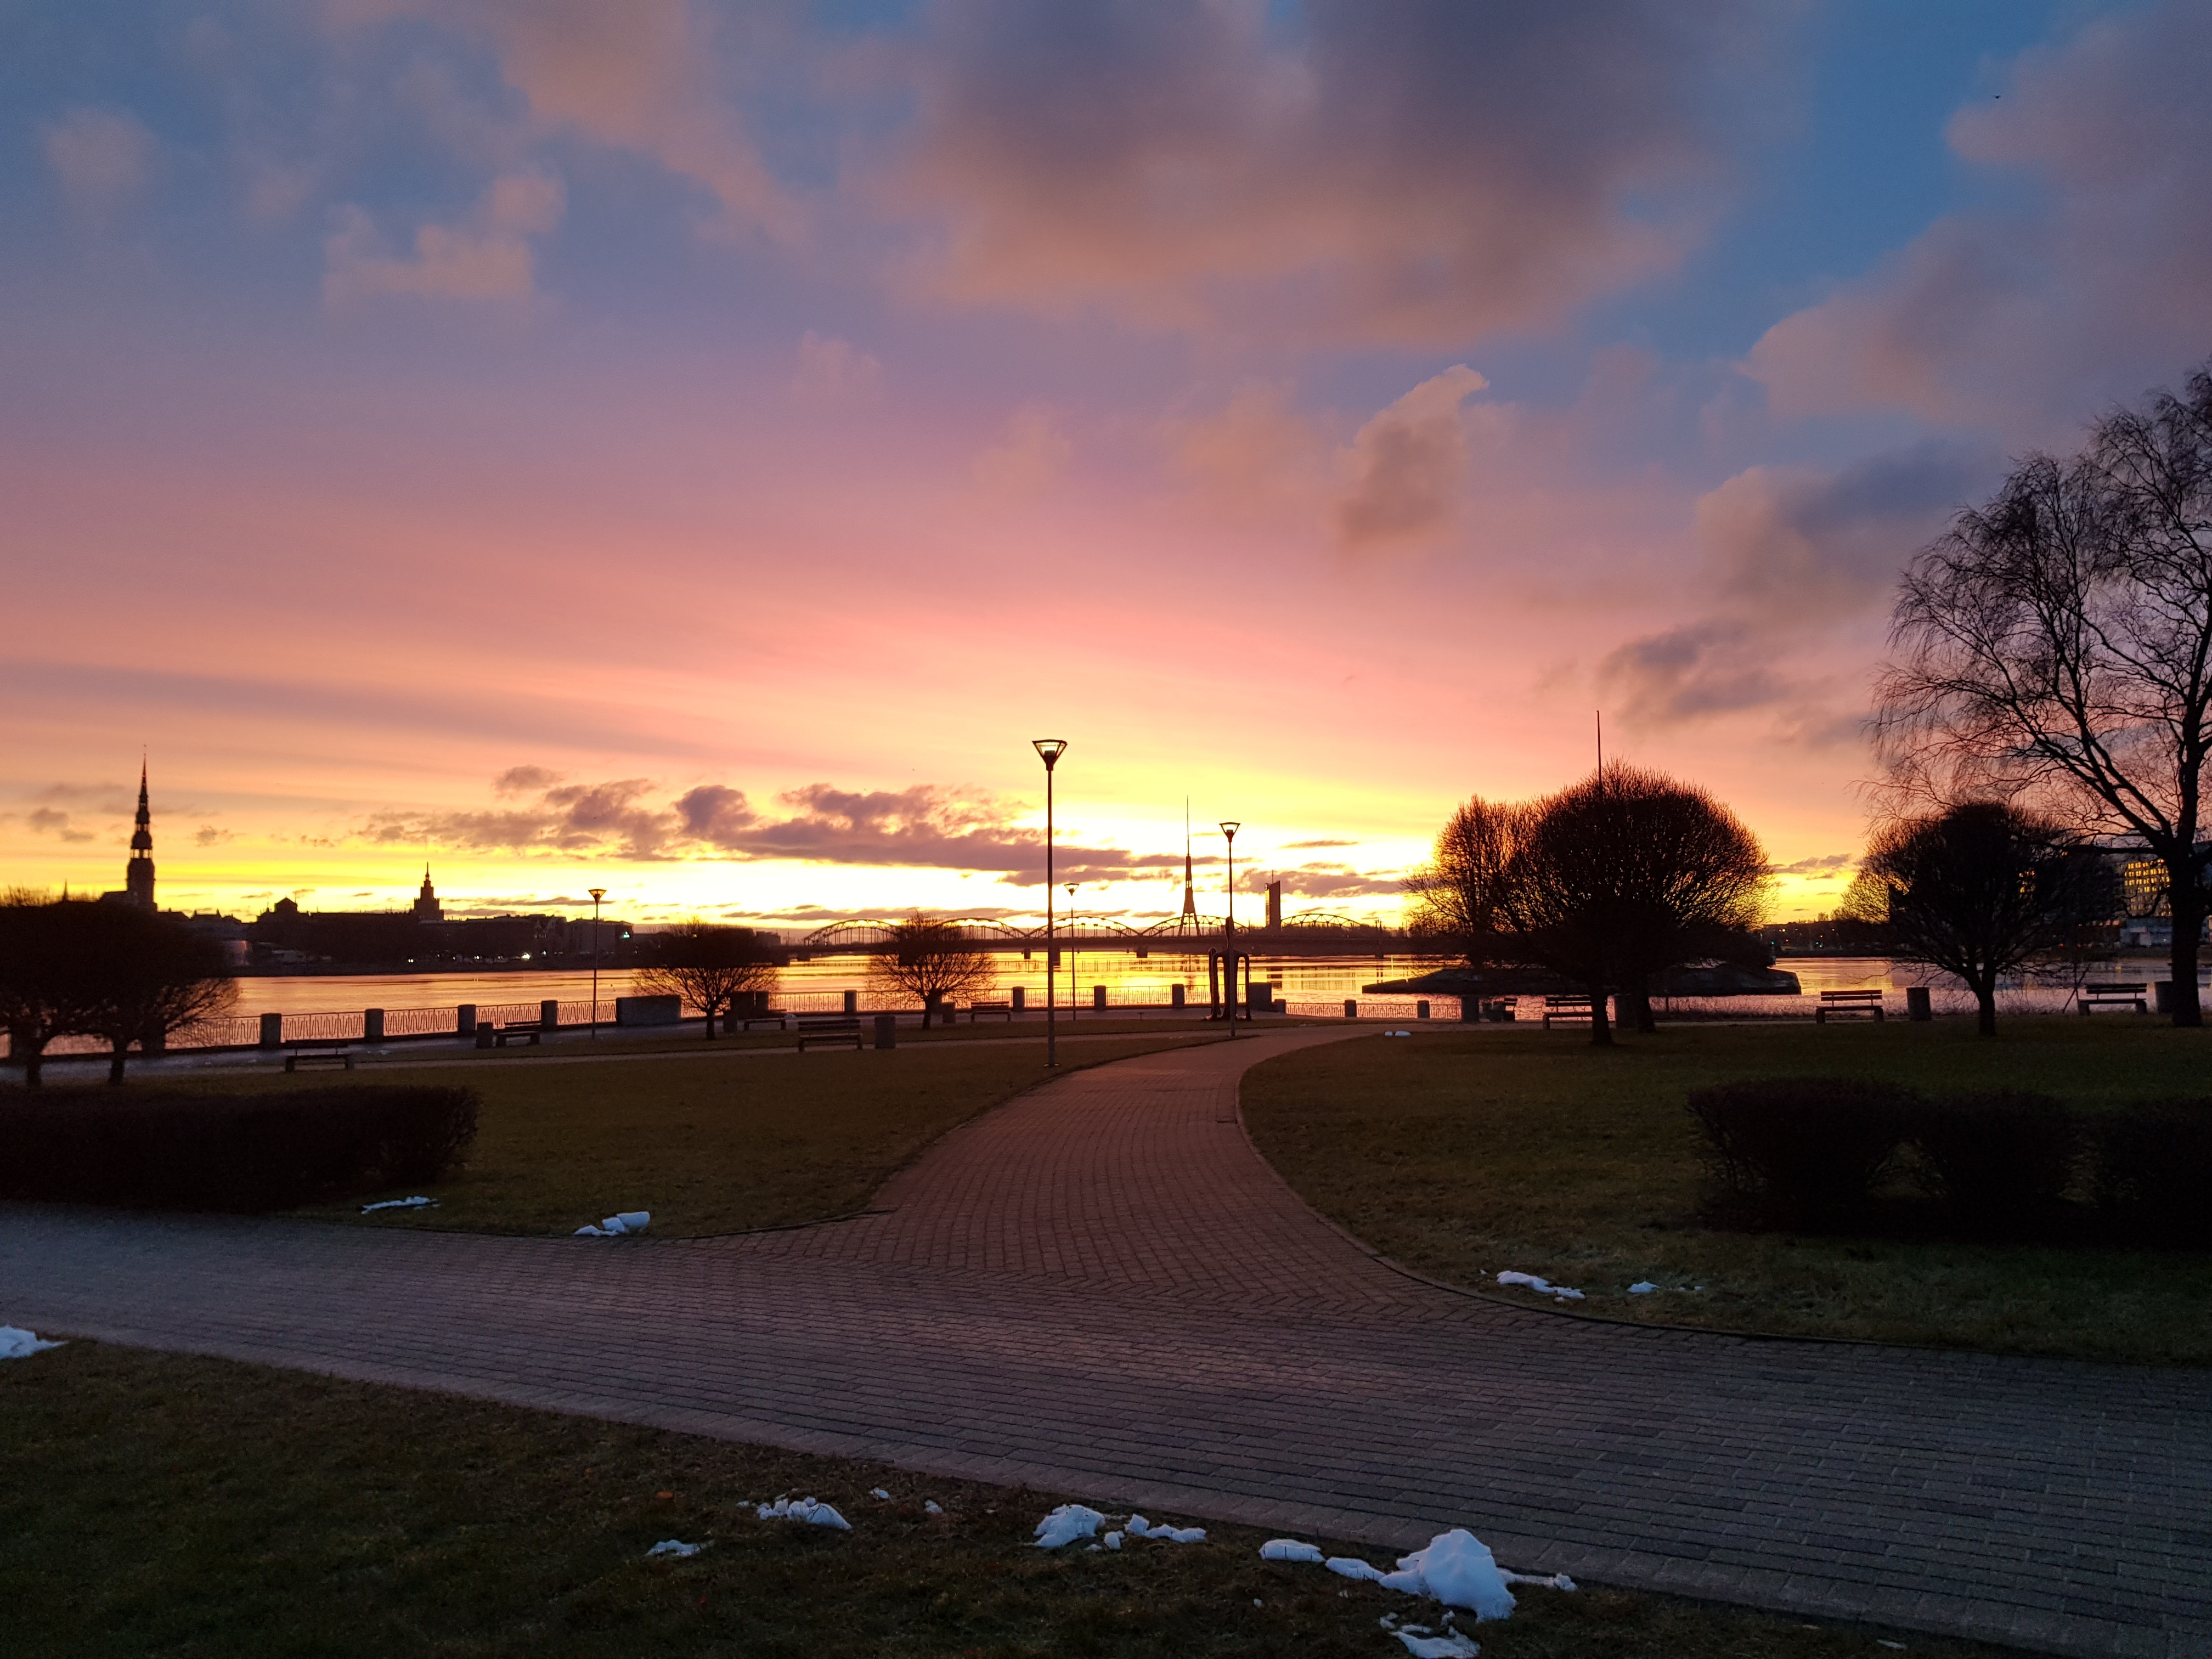
sky, cloud, sunset, morning, evening, horizon, afterglow, dusk, sunrise, atmosphere, night, tree, mountain, city, meteorological phenomenon, sunlight, road, ocean, winter, river, cumulus, sun, dawn, reflection, vehicle